Flying W Airport

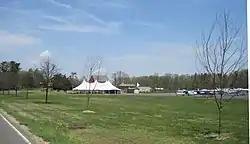
Front of the restaurant / motel complex at the airport

Flying W Airport is a public-use airport located one nautical mile (1.852 km) southwest of the central business district of Lumberton, New Jersey in Burlington County, New Jersey, United States. The airport is privately owned. The address is 60 Fostertown Road, Medford, New Jersey 08055.